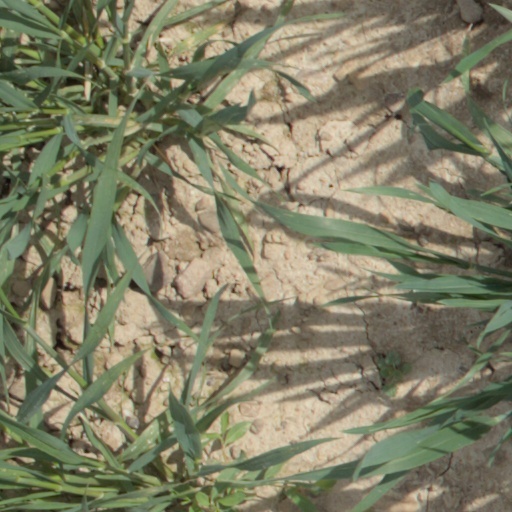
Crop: wheat